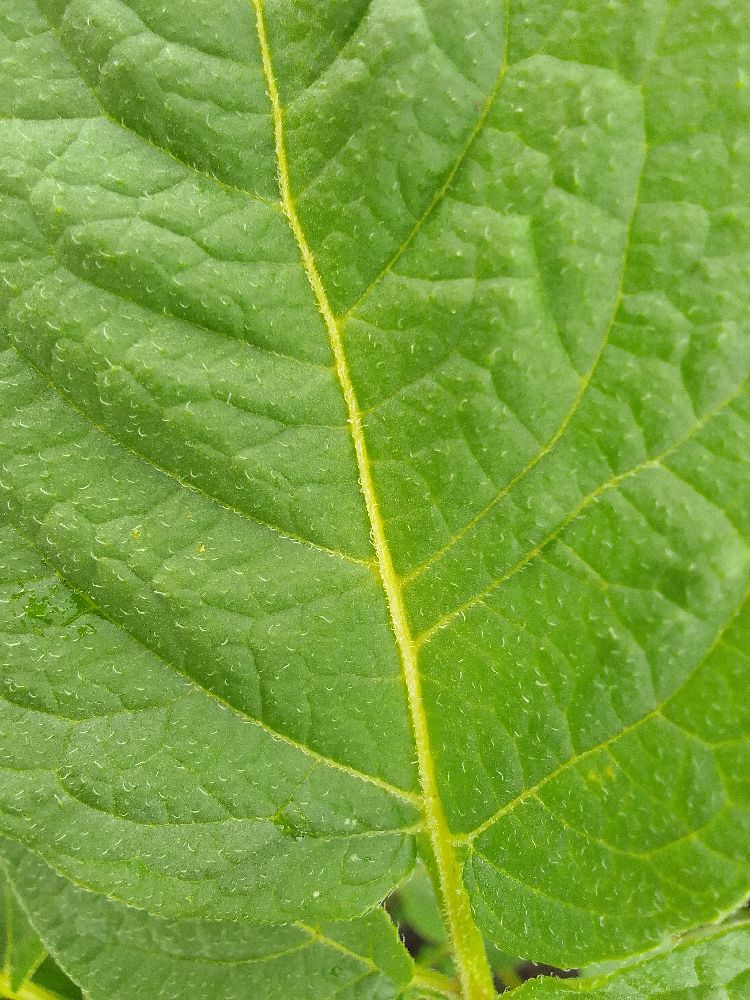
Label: Healthy